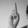
ASL letter: R